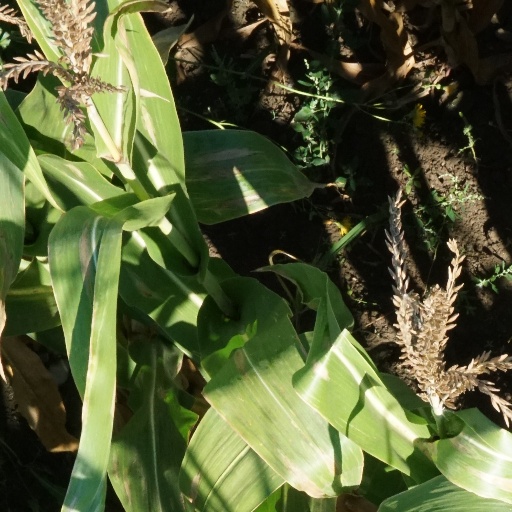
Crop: maize; corn